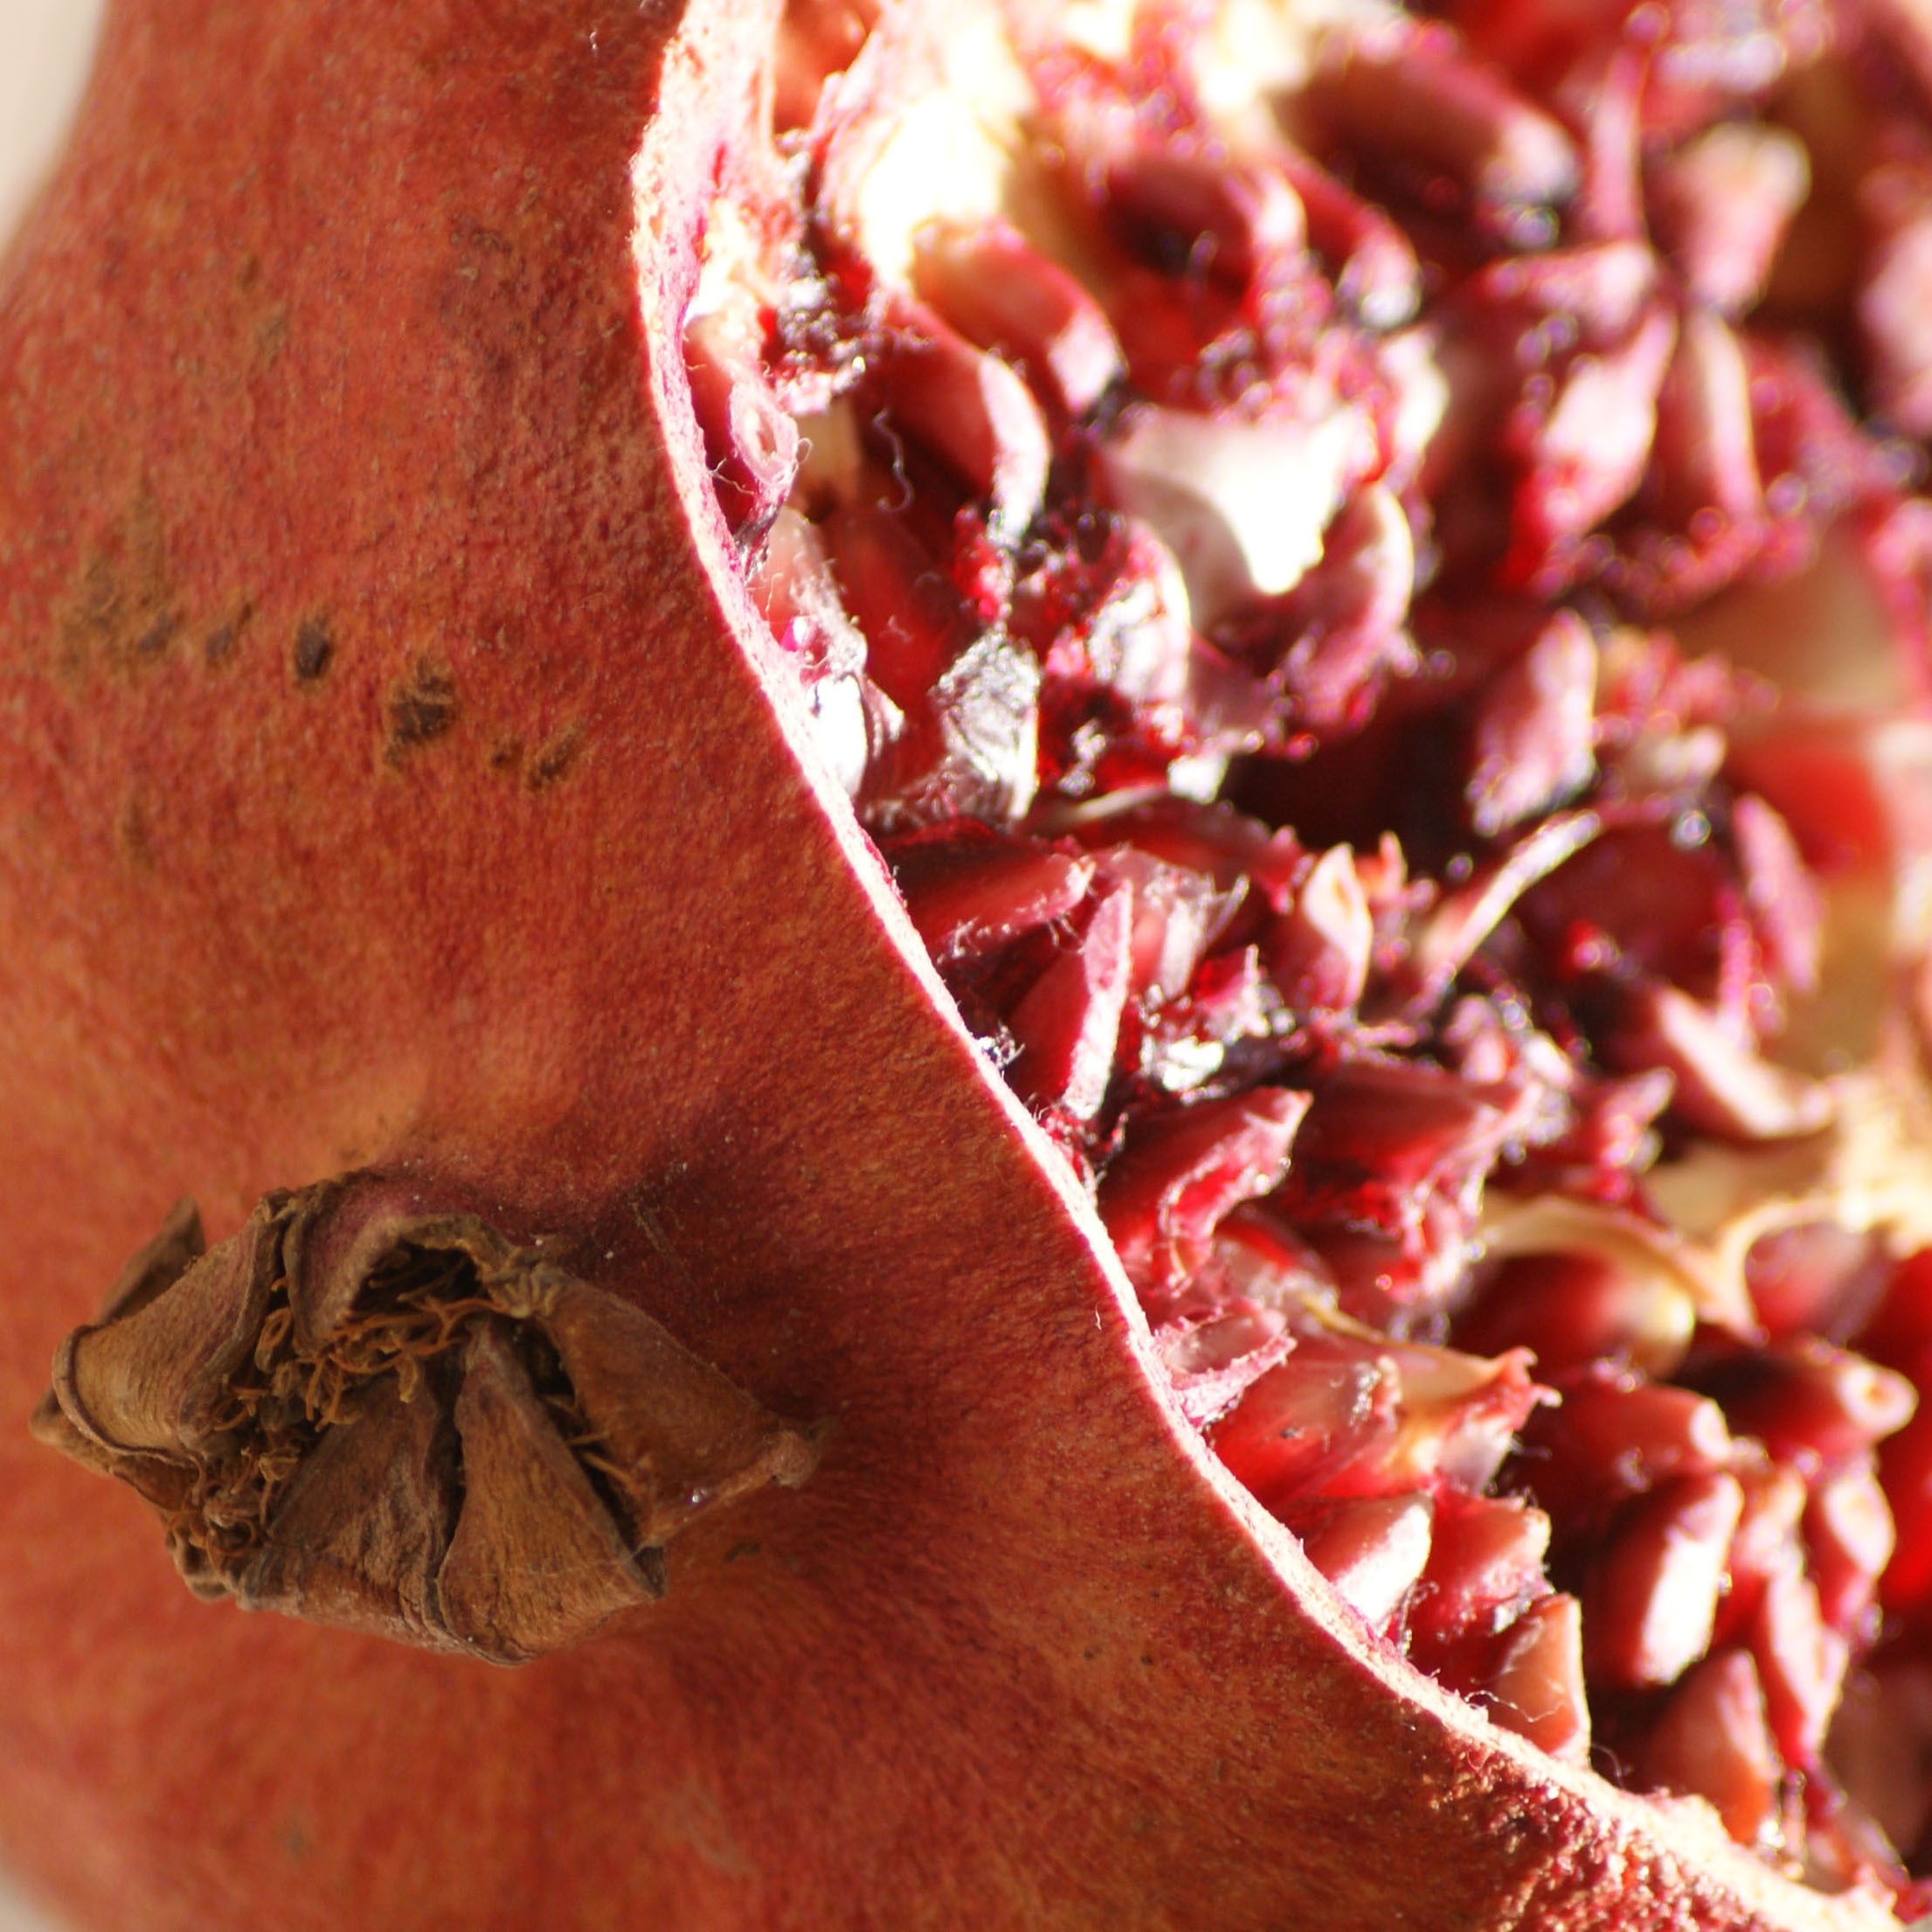
plant, fruit, flower, ripe, food, red, ingredient, produce, vegetable, natural, fresh, agriculture, juicy, healthy, delicious, health, pomegranate, human body, nutrition, tasty, vegetarian, raw, organ, diet, organic, nutritious, flowering plant, land plant